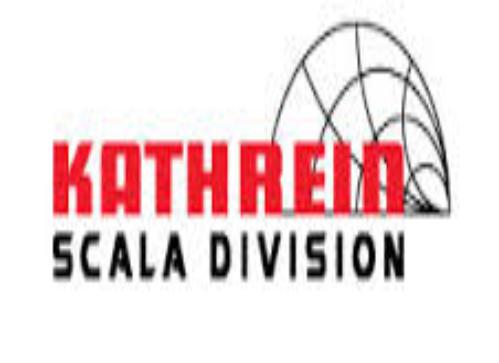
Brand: Kathrein
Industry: Electronic